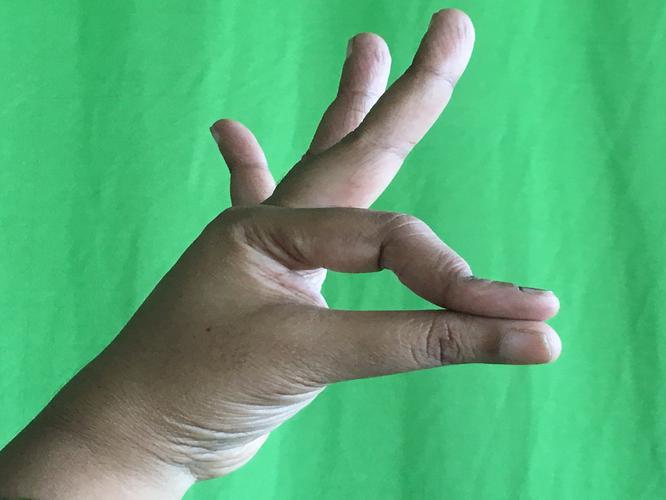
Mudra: Hamsasyam
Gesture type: single_hand